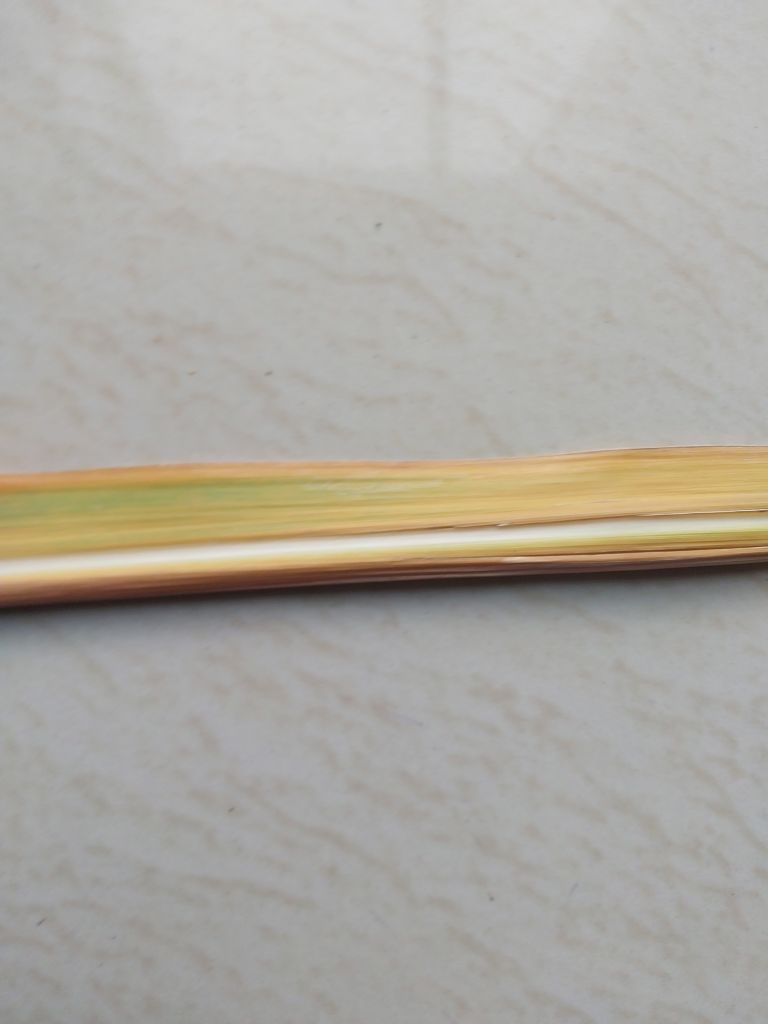
Label: Yellow Leaf